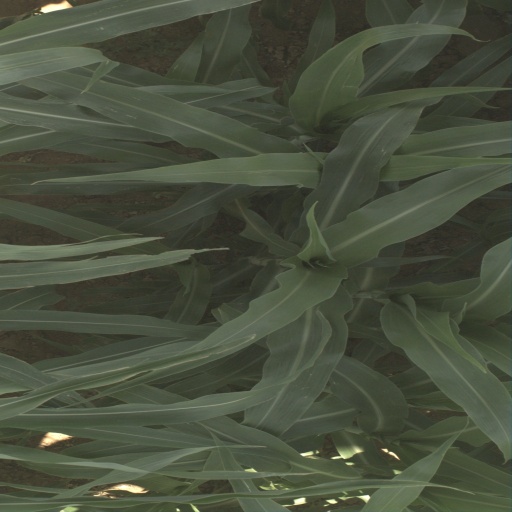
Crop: sorghum